Introduction to a Waltz

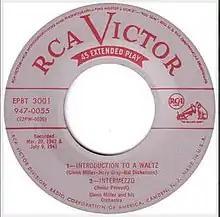
"Introduction to a Waltz" as part of a 1952 RCA Victor 45 EP, EPBT 3001.

"Introduction to a Waltz" is a 1941 swing jazz instrumental by Glenn Miller. The instrumental was featured on two radio broadcasts of the Chesterfield program and was released as a 45 EP single.